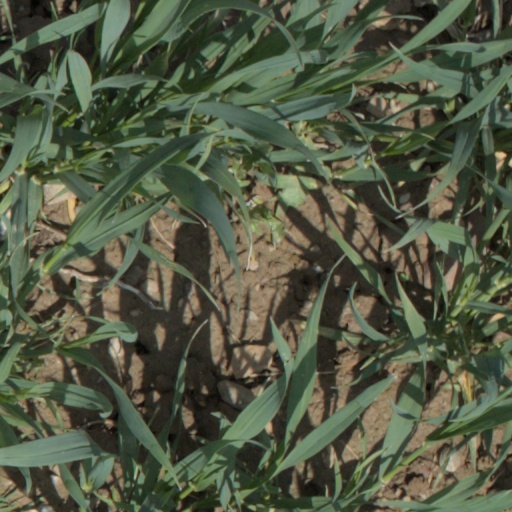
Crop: wheat